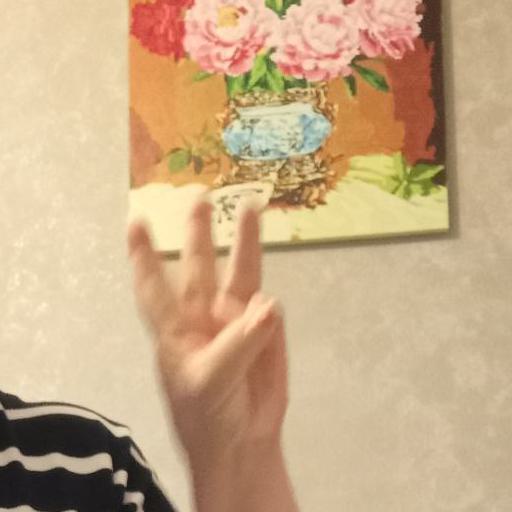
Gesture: three